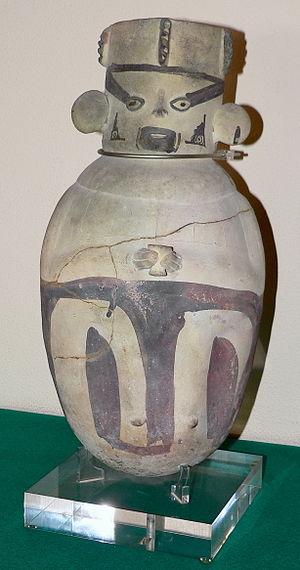
La civilisation Chancay s'est développée entre les vallées de Chancay, Chillon, Rimac et Lurin, sur la côte centrale du Pérou entre 1200 et 1470 de notre ère. Son centre était situé à 80 kilomètres au nord de Lima. Le territoire occupait le désert littoral entrecoupé de rivières qui arrosent des vallées fertiles qui a permis un bon développement agricole.